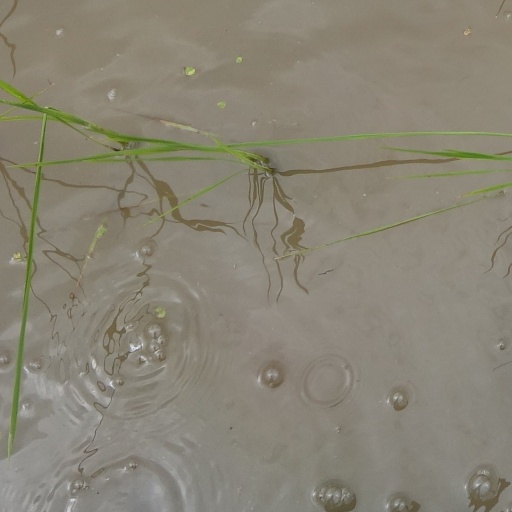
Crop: rice